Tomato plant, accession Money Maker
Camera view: bottom (45 deg); turntable rotation: 270 degrees
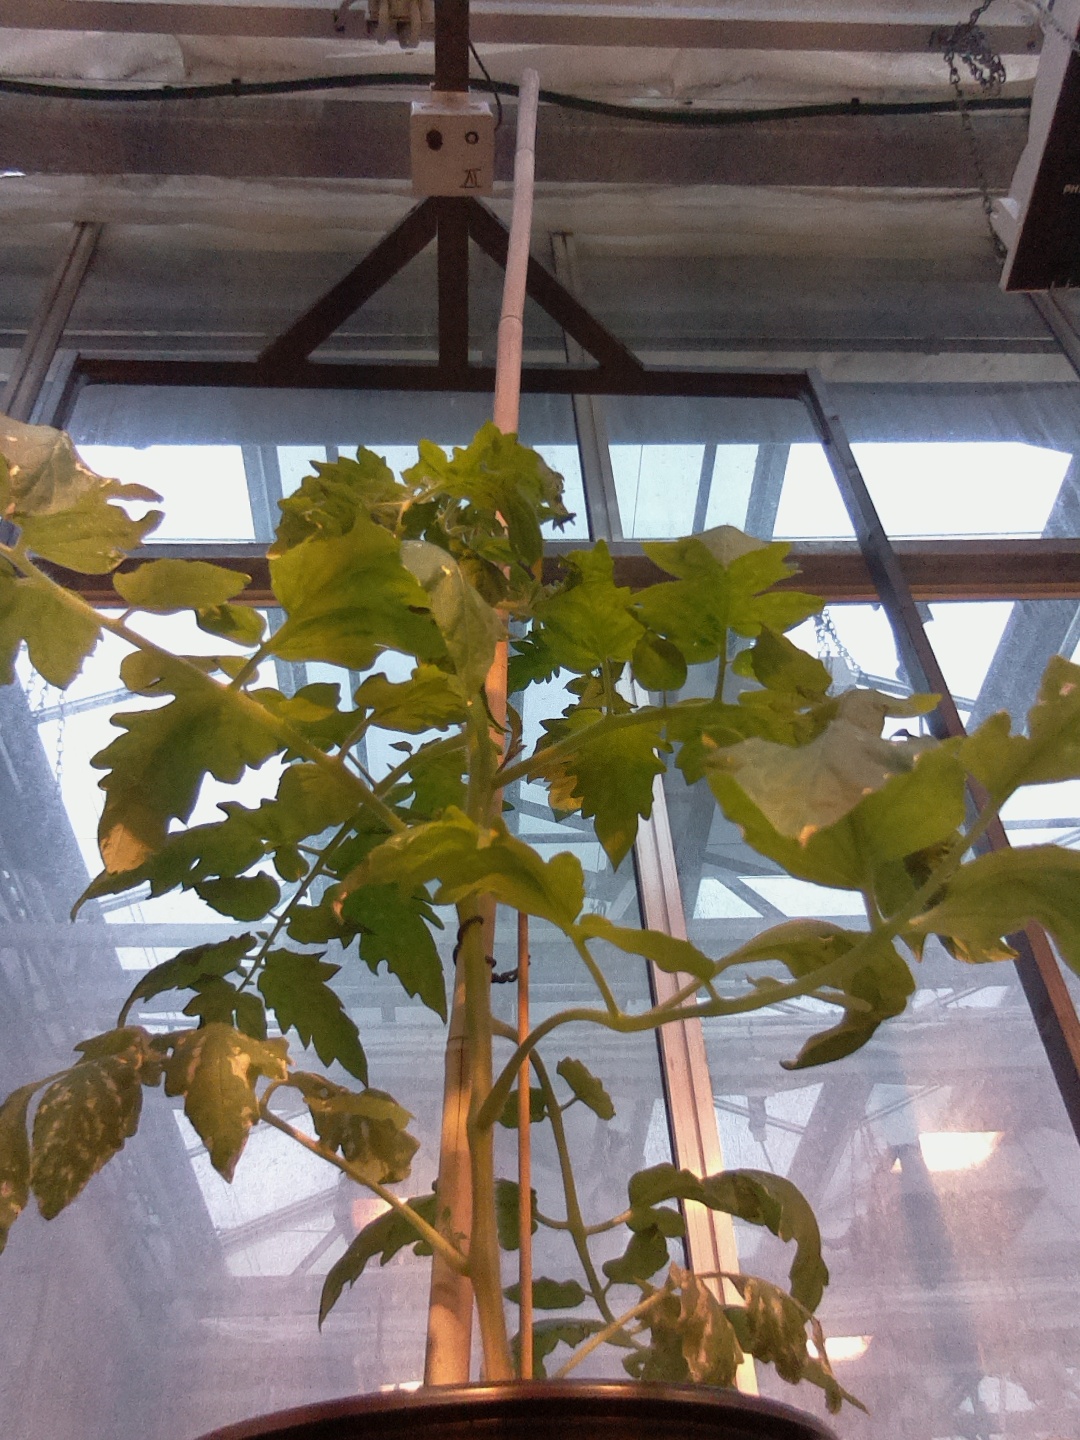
BBCH growth stage 20: First Side shoot start formed